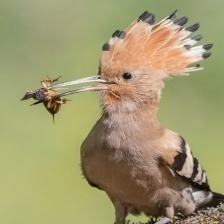
Species: HOOPOES
Scientific name: UPUPIDAE